NU'EST W

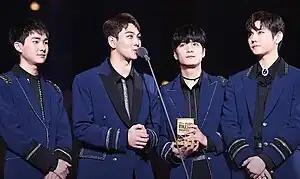
NU'EST W at MAMA 2017 in JapanFrom left to right: Aron, Baekho, JR, and Ren

NU'EST W was the second sub-unit of South Korean boy band NU'EST. The group consisted of NU'EST members: JR, Aron, Baekho, and Ren, promoting in the absence of Minhyun, who at the time was promoting with Wanna One. The group disbanded following the return of Minhyun on December 31, 2018.